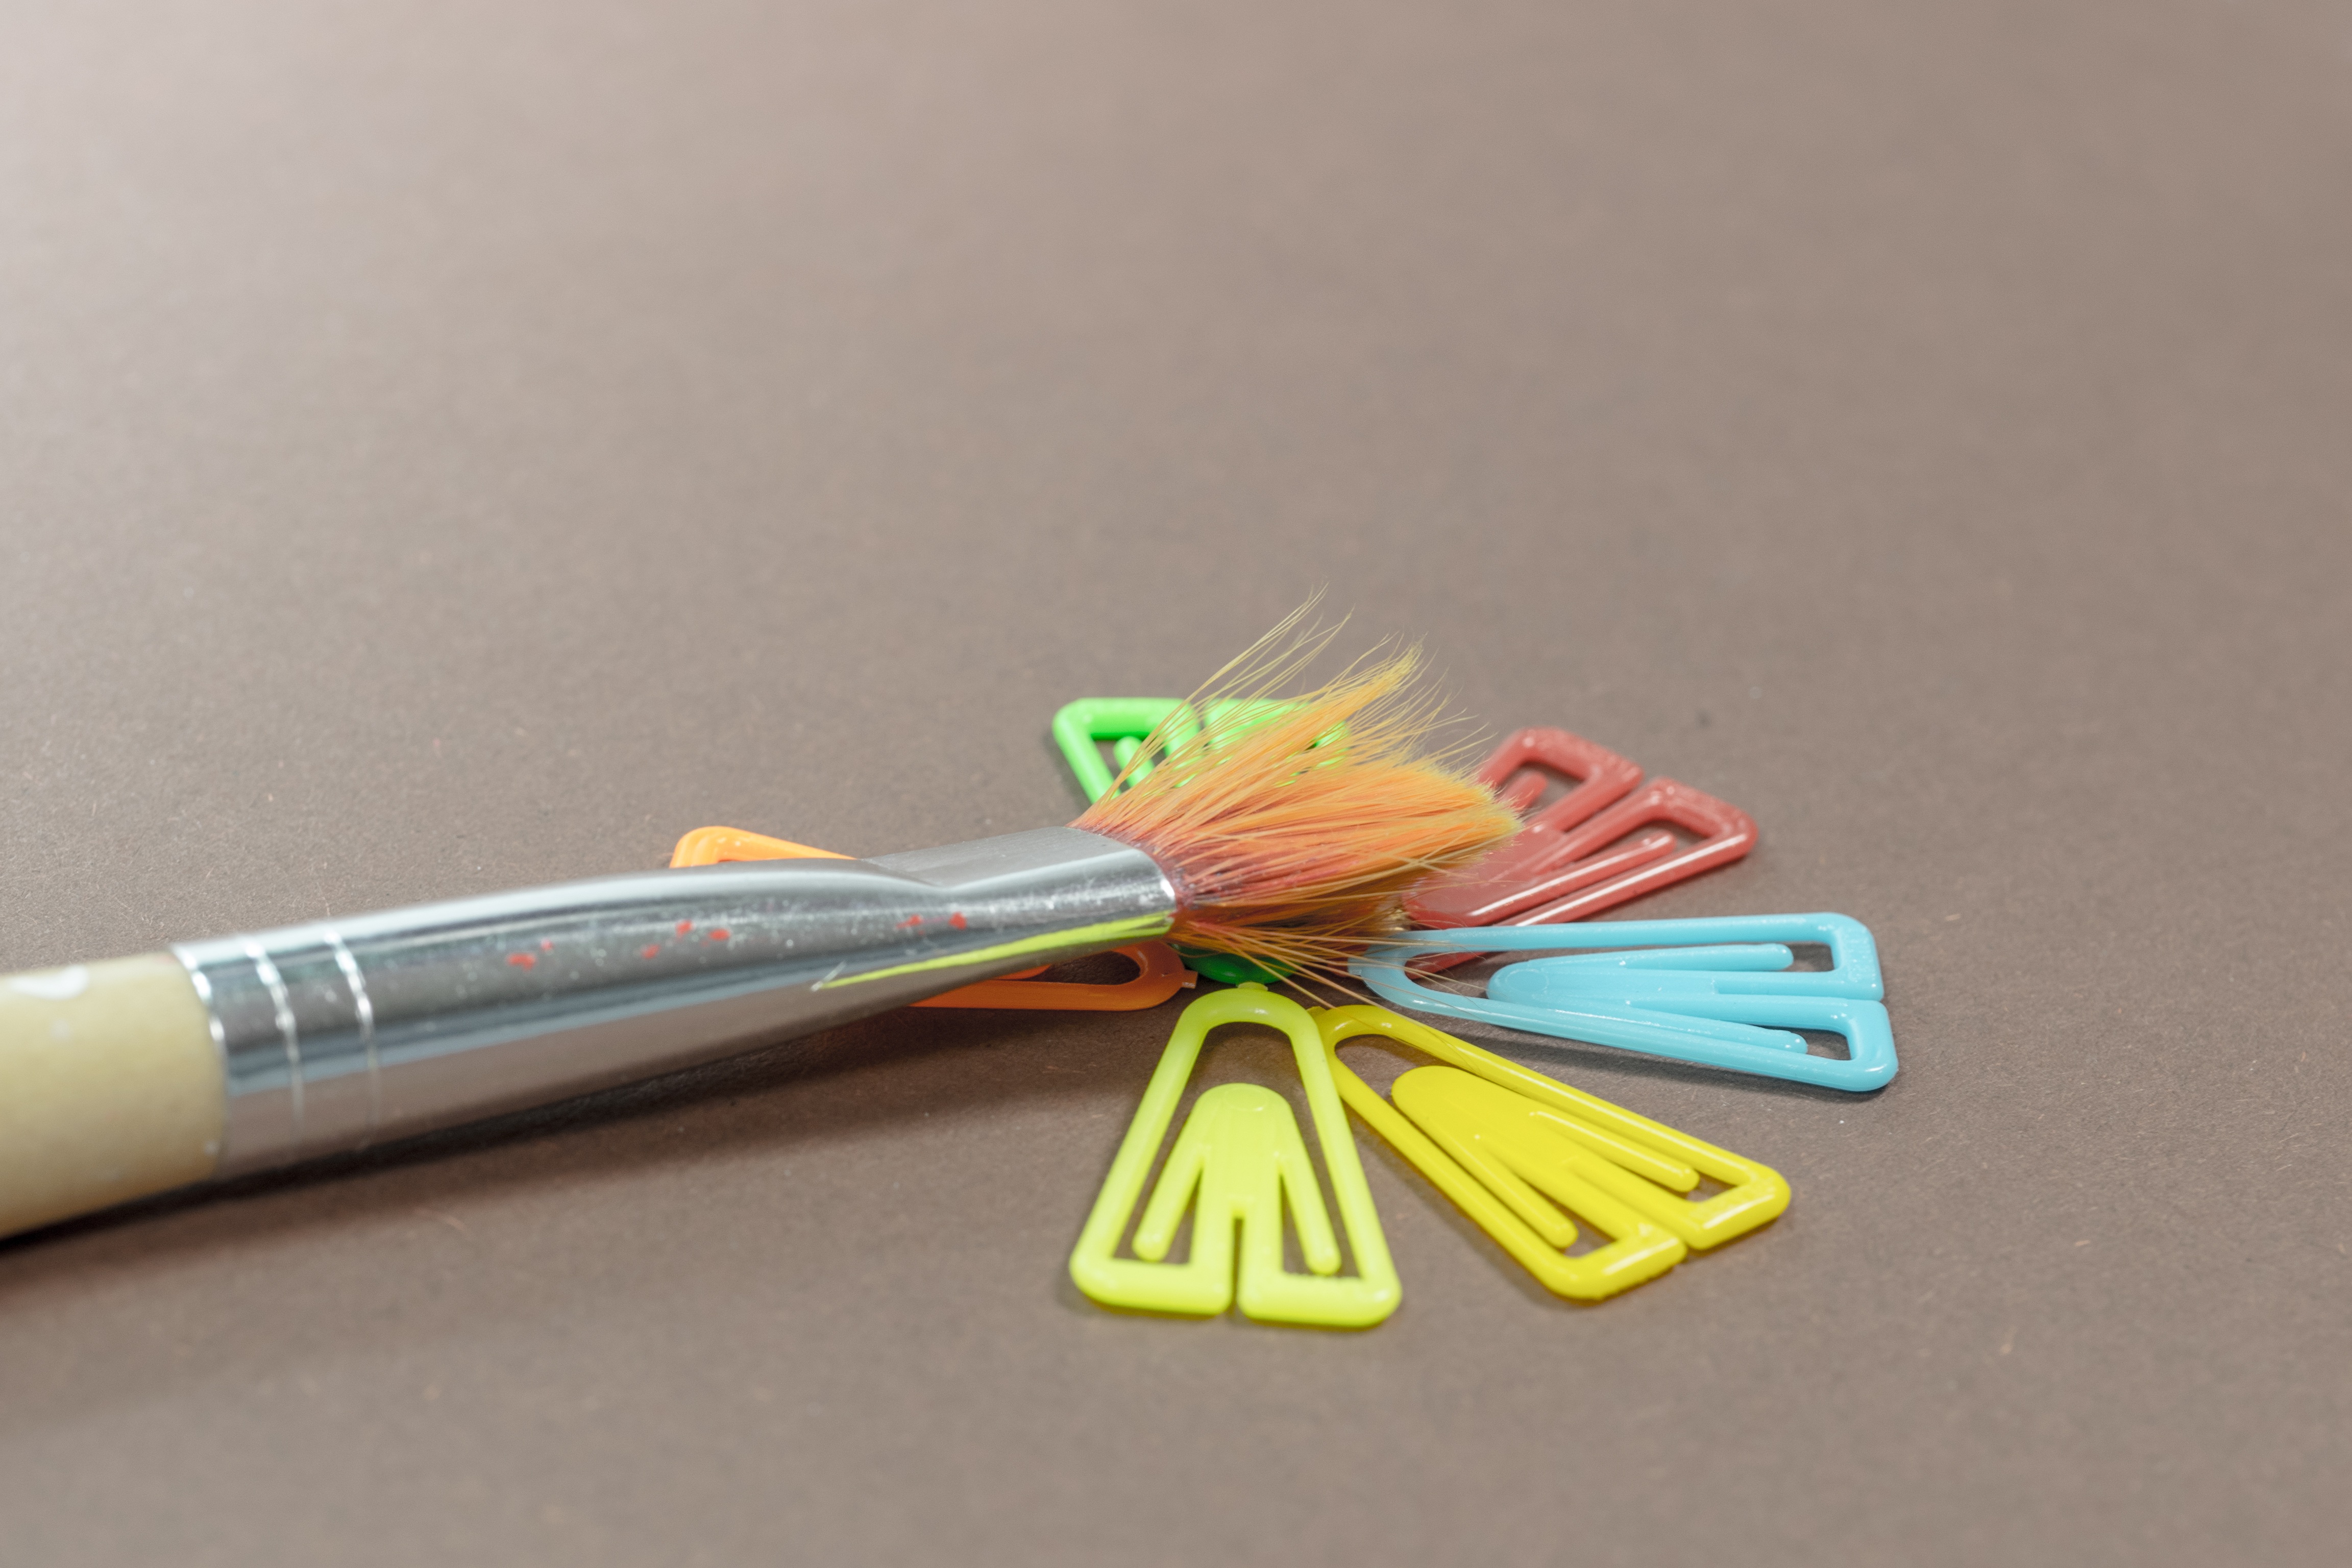
hand, technology, brush, cable, wire, color, macro, office, paint, colorful, yellow, close, still life, artwork, painting, watercolor, art, painter, glasses, image, draw, clip, mess, datailaufnahme, office accessories, tacks, paper clips, macro photo, watercolour, stationery items, brush hair, hair brush, watercolour painting, brush bristles